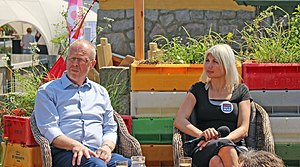
Selina Juul
Selina Juul som paneldeltager i Informations arrangement på Folkemødet 2015.
Informations arrangement med Selina Juul, Folkemødet 2015. Manden til venstre må være landmand Steen Nørgaard Madsen.
Selina Juul er en dansk-russisk aktivist, kendt for sit arbejde omkring madspild.